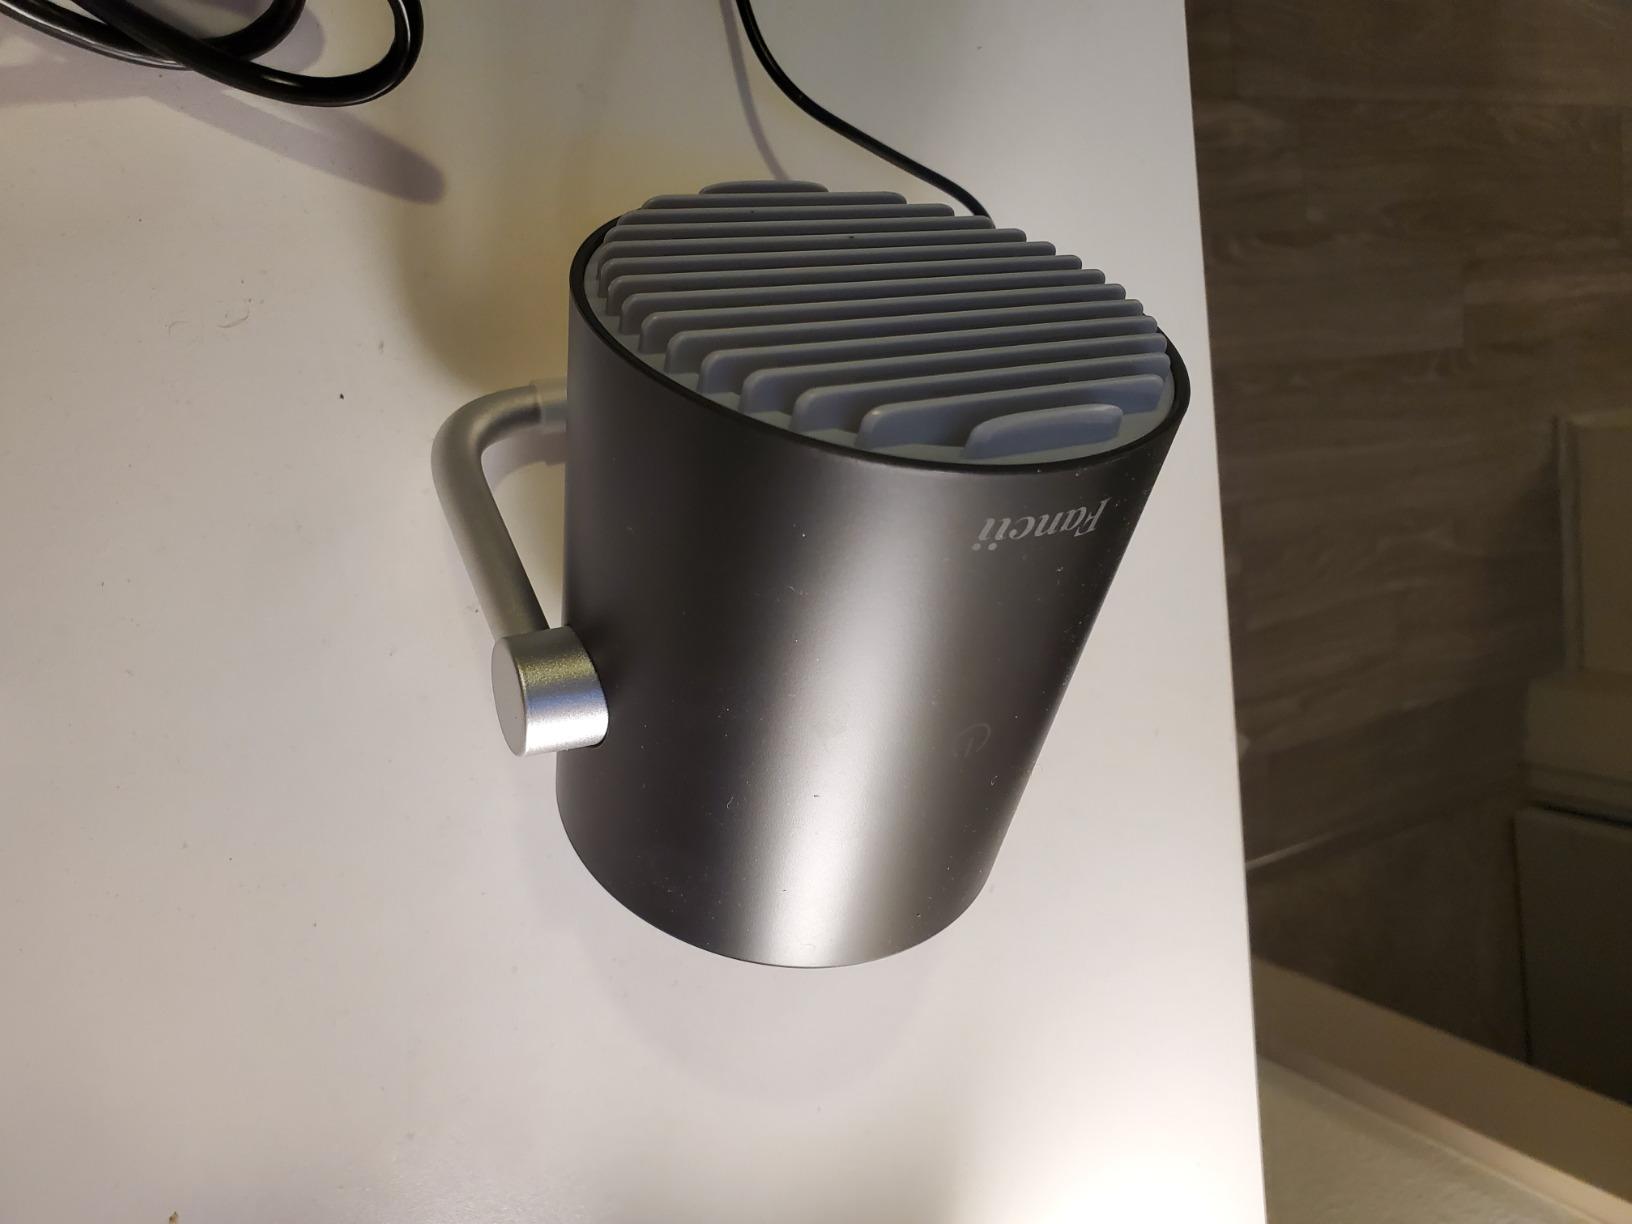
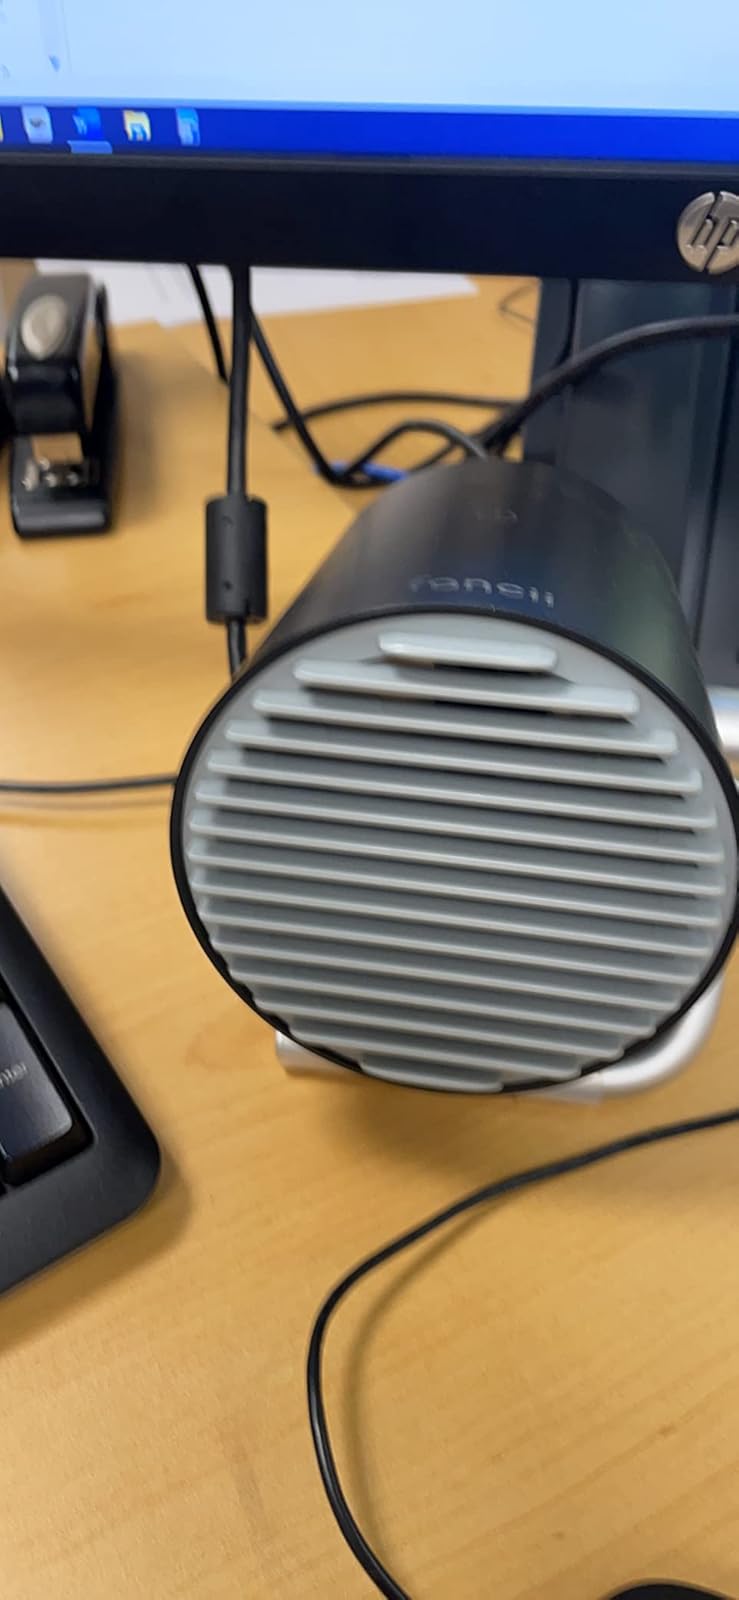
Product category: fan
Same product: yes